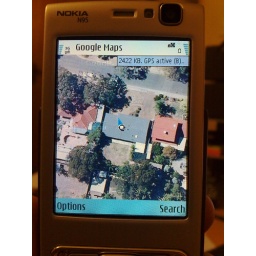
Google Maps pinpointing me sitting at my desk in my house. Accurate to about 1 metre!